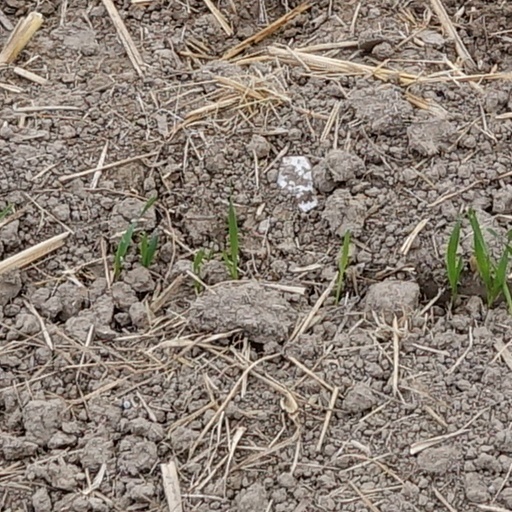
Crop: wheat